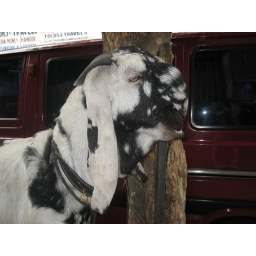
This Ford Fiesta-size goat prowls the street outside our hotel in Kolkata, and occasionally lunges at children. Absolutely monstrous.